List of Allentown neighborhoods

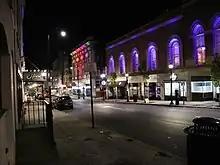
Center City Allentown in October 2020

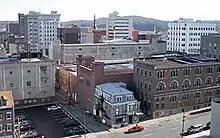
The 700 Block of Hamilton Street in Center City Allentown in January 2007

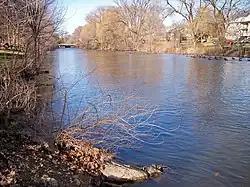
Jordan Creek in Allentown in January 2007

7th Street is a retail and residential corridor just north of Center City Allentown. It is Allentown's fastest growing commercial corridor and serves as the primary gateway to Allentown with new streetlights, planters, and waste receptacles. Neighborhood service establishments and family-owned ethnic restaurants dominate business on 7th Street.